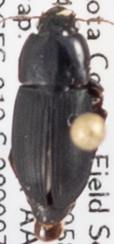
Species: Harpalus opacipennis
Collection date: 2020-07-28
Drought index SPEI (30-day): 0.39
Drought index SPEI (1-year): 1.28
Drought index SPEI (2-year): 2.09